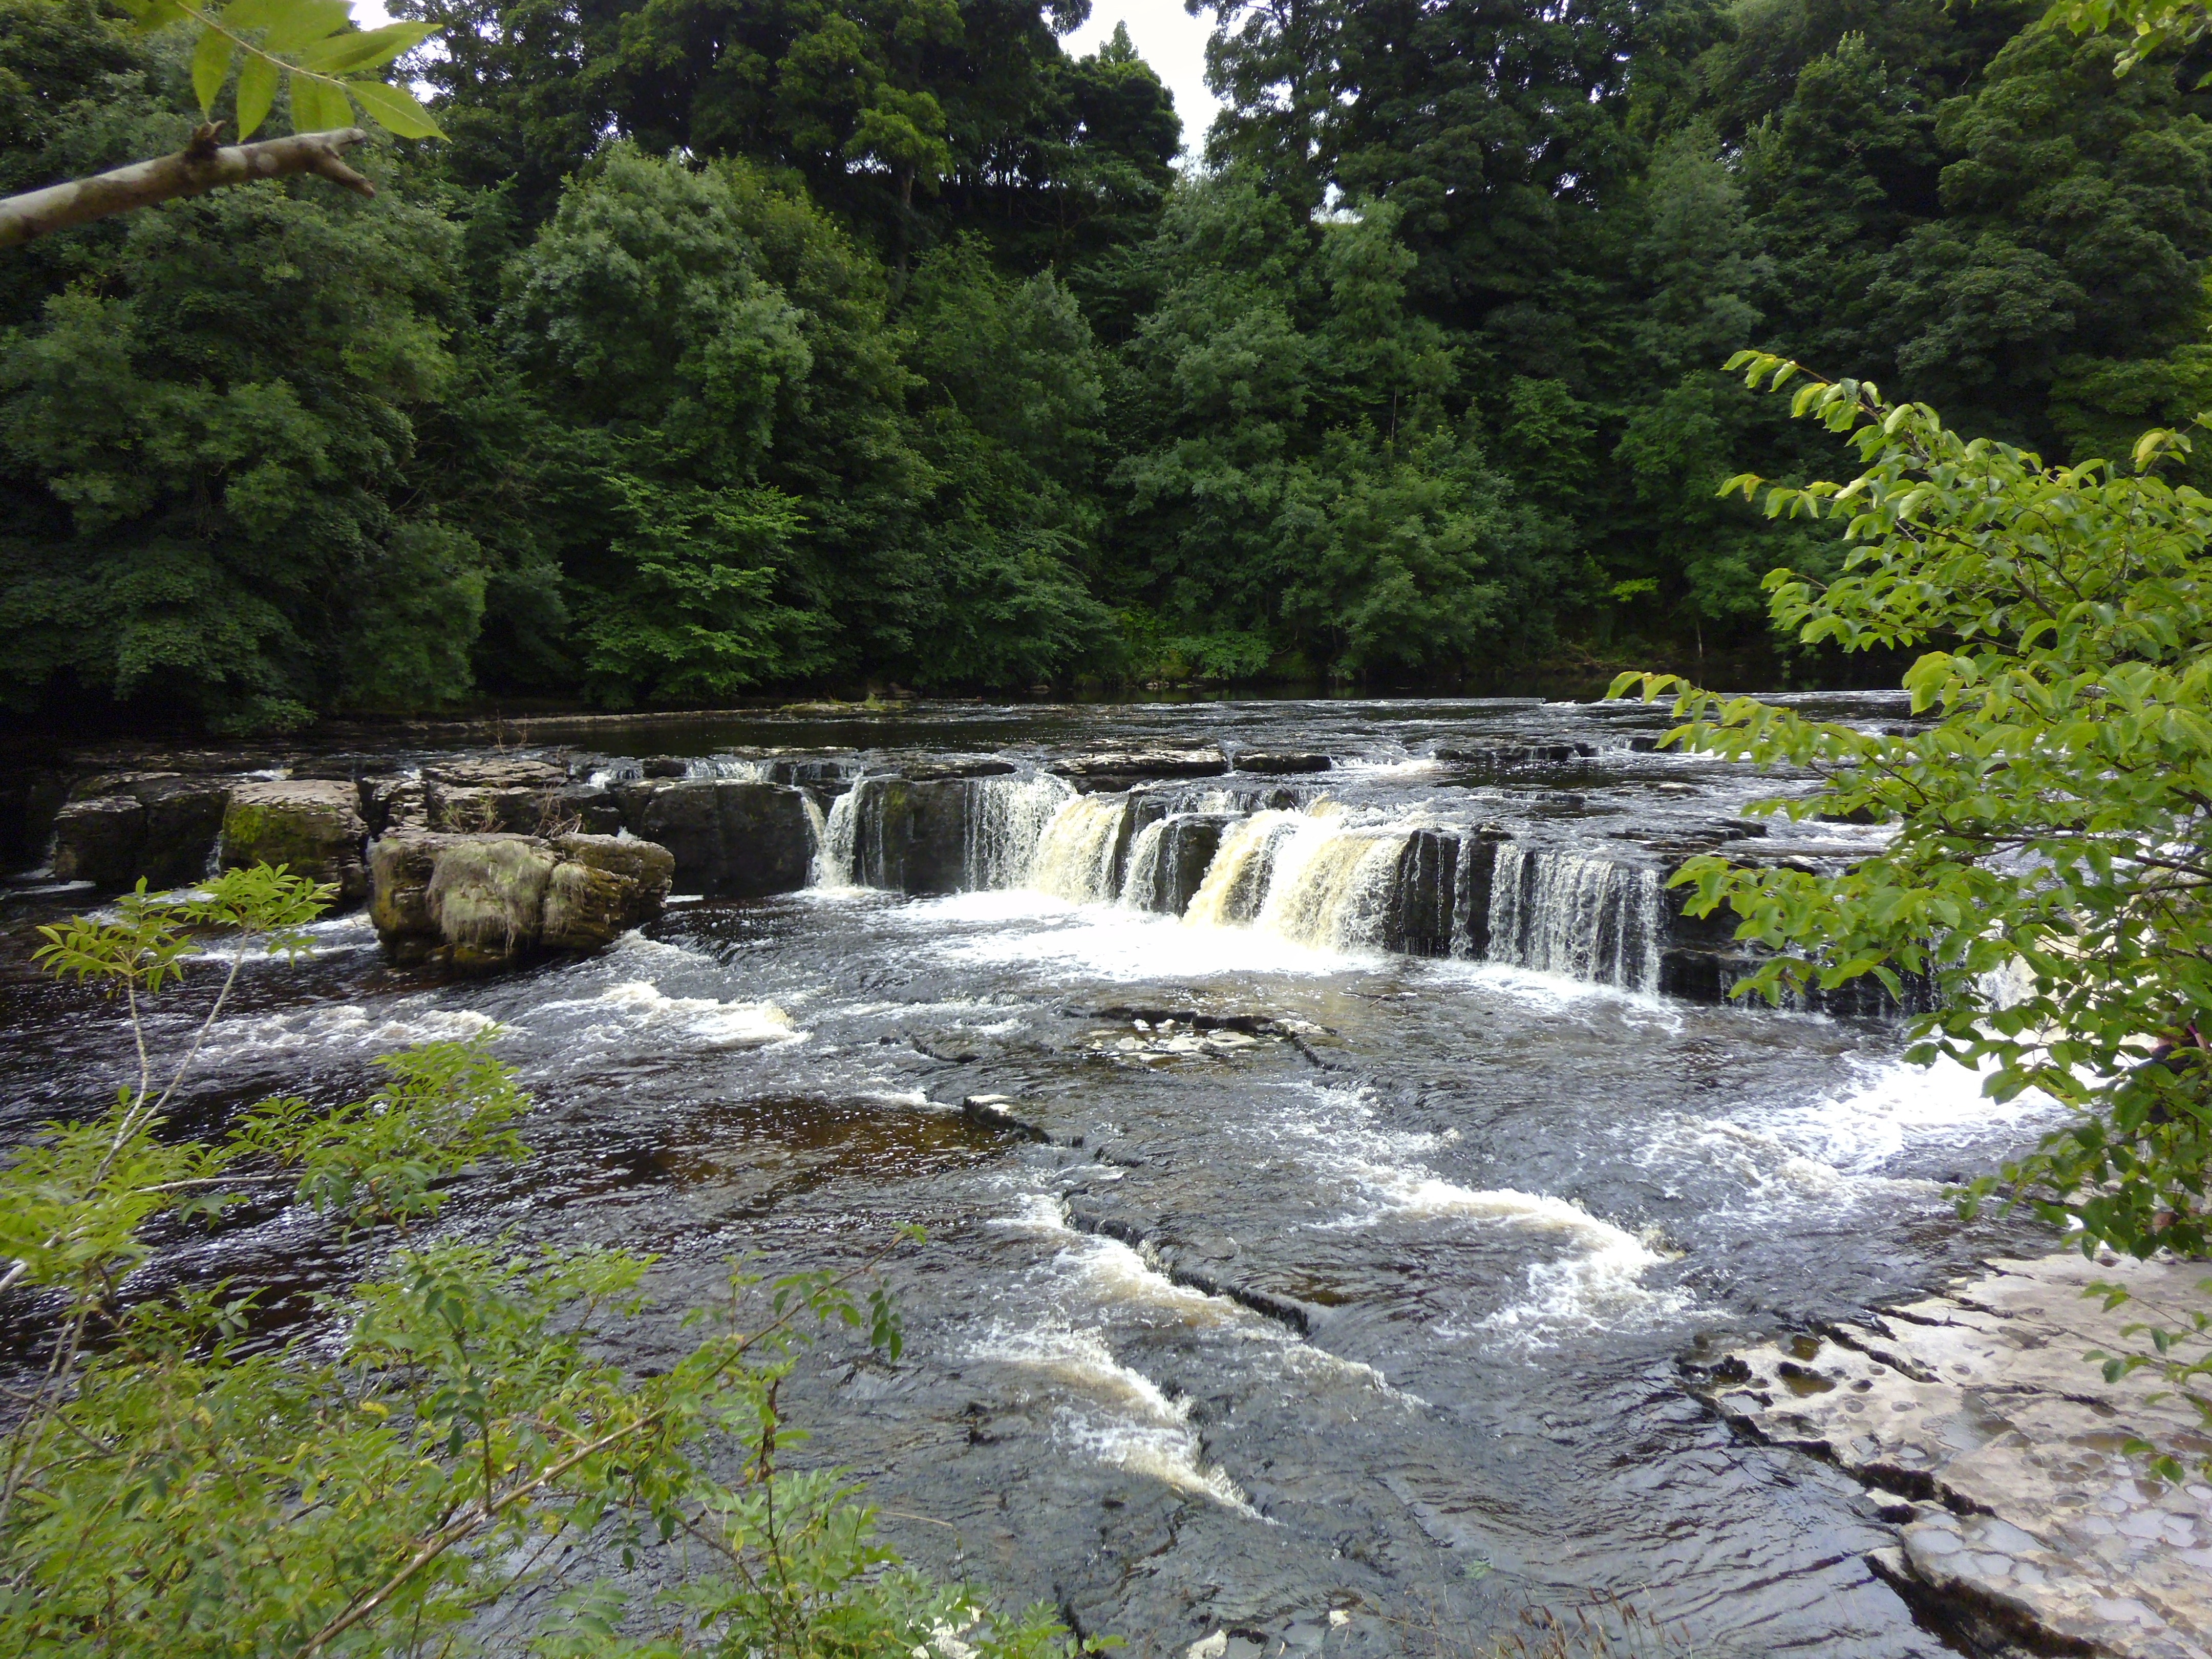
landscape, nature, outdoor, waterfall, wilderness, river, land, wild, environment, stream, tranquil, scenic, natural, scenery, rapid, body of water, wasserfall, water feature, watercourse, nature reserve, state park, yorkshire dales, aysgarth